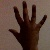
The image shows a hand gesture representing the number 5 in Indian Sign Language.